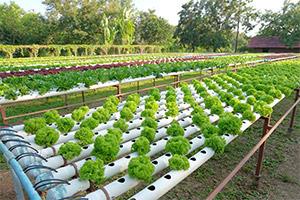
Mabomba meupe yaliyo na miche au mimea iliyochipuka kana kwamba imemea. Hii ni mtindo wa ukulima wa kisasa ambao hauitaji utumizi wa mchanga. Mabomba hayo yameshikiliwa juu ya ardhi na vyuma.